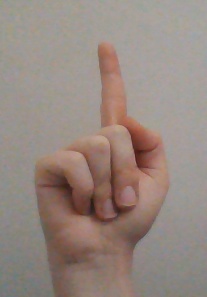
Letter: bb